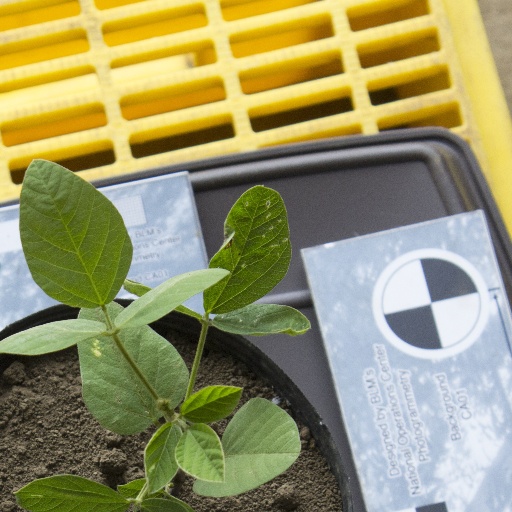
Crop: soybean